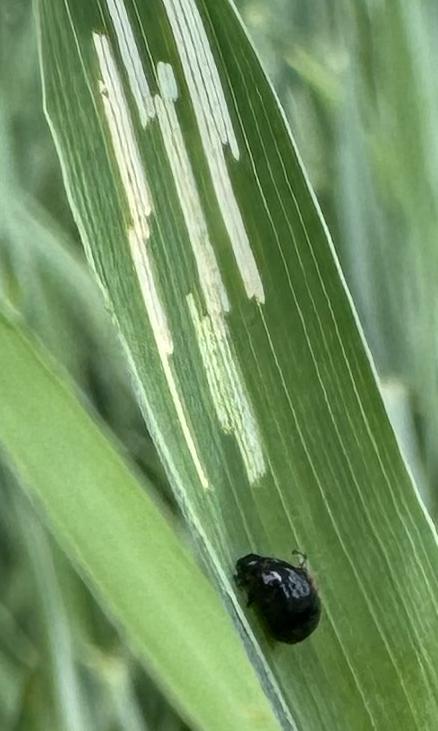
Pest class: cereal_leaf_beetle